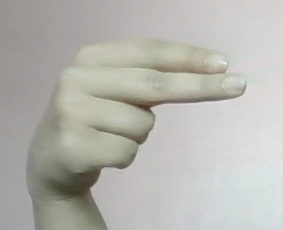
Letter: ain